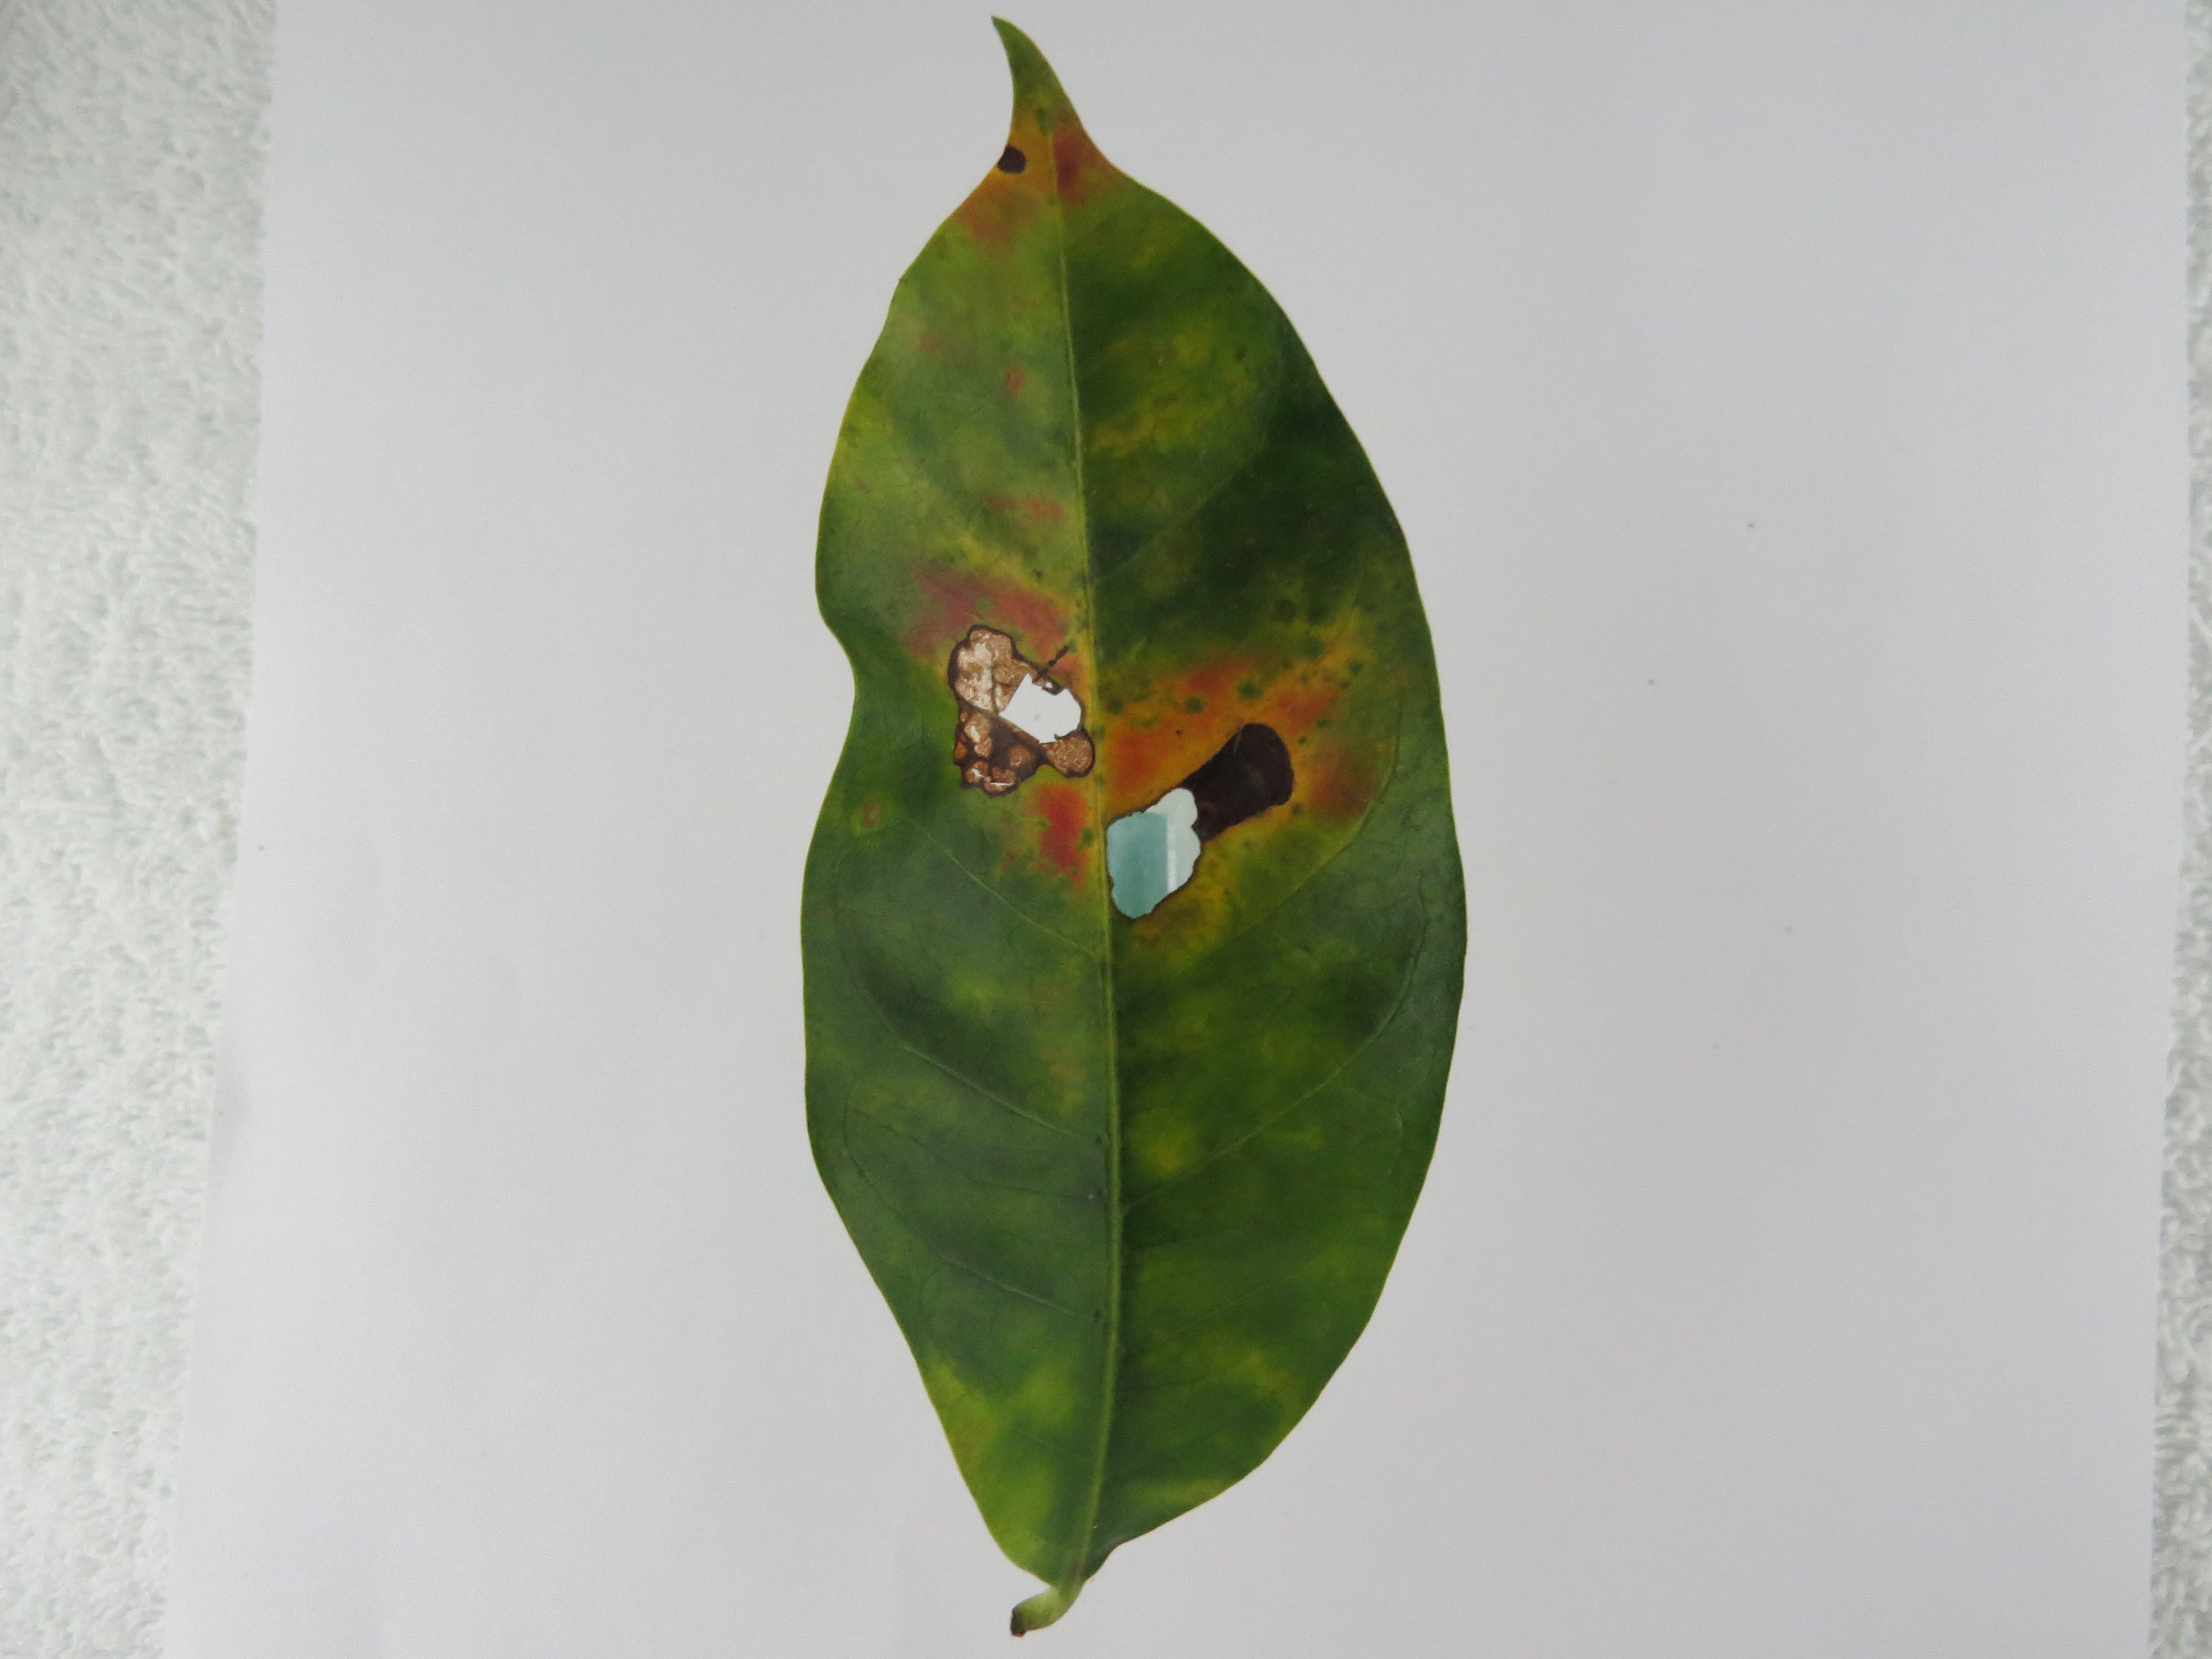
Label: phosphorus-P